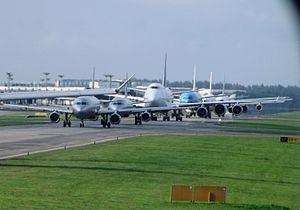
Un aéroport est l'ensemble des bâtiments et des installations qui servent au traitement des passagers ou du fret aérien situés sur un aérodrome. Le bâtiment principal est, généralement, l'aérogare par où transitent les passagers entre les moyens de transport au sol et les avions.